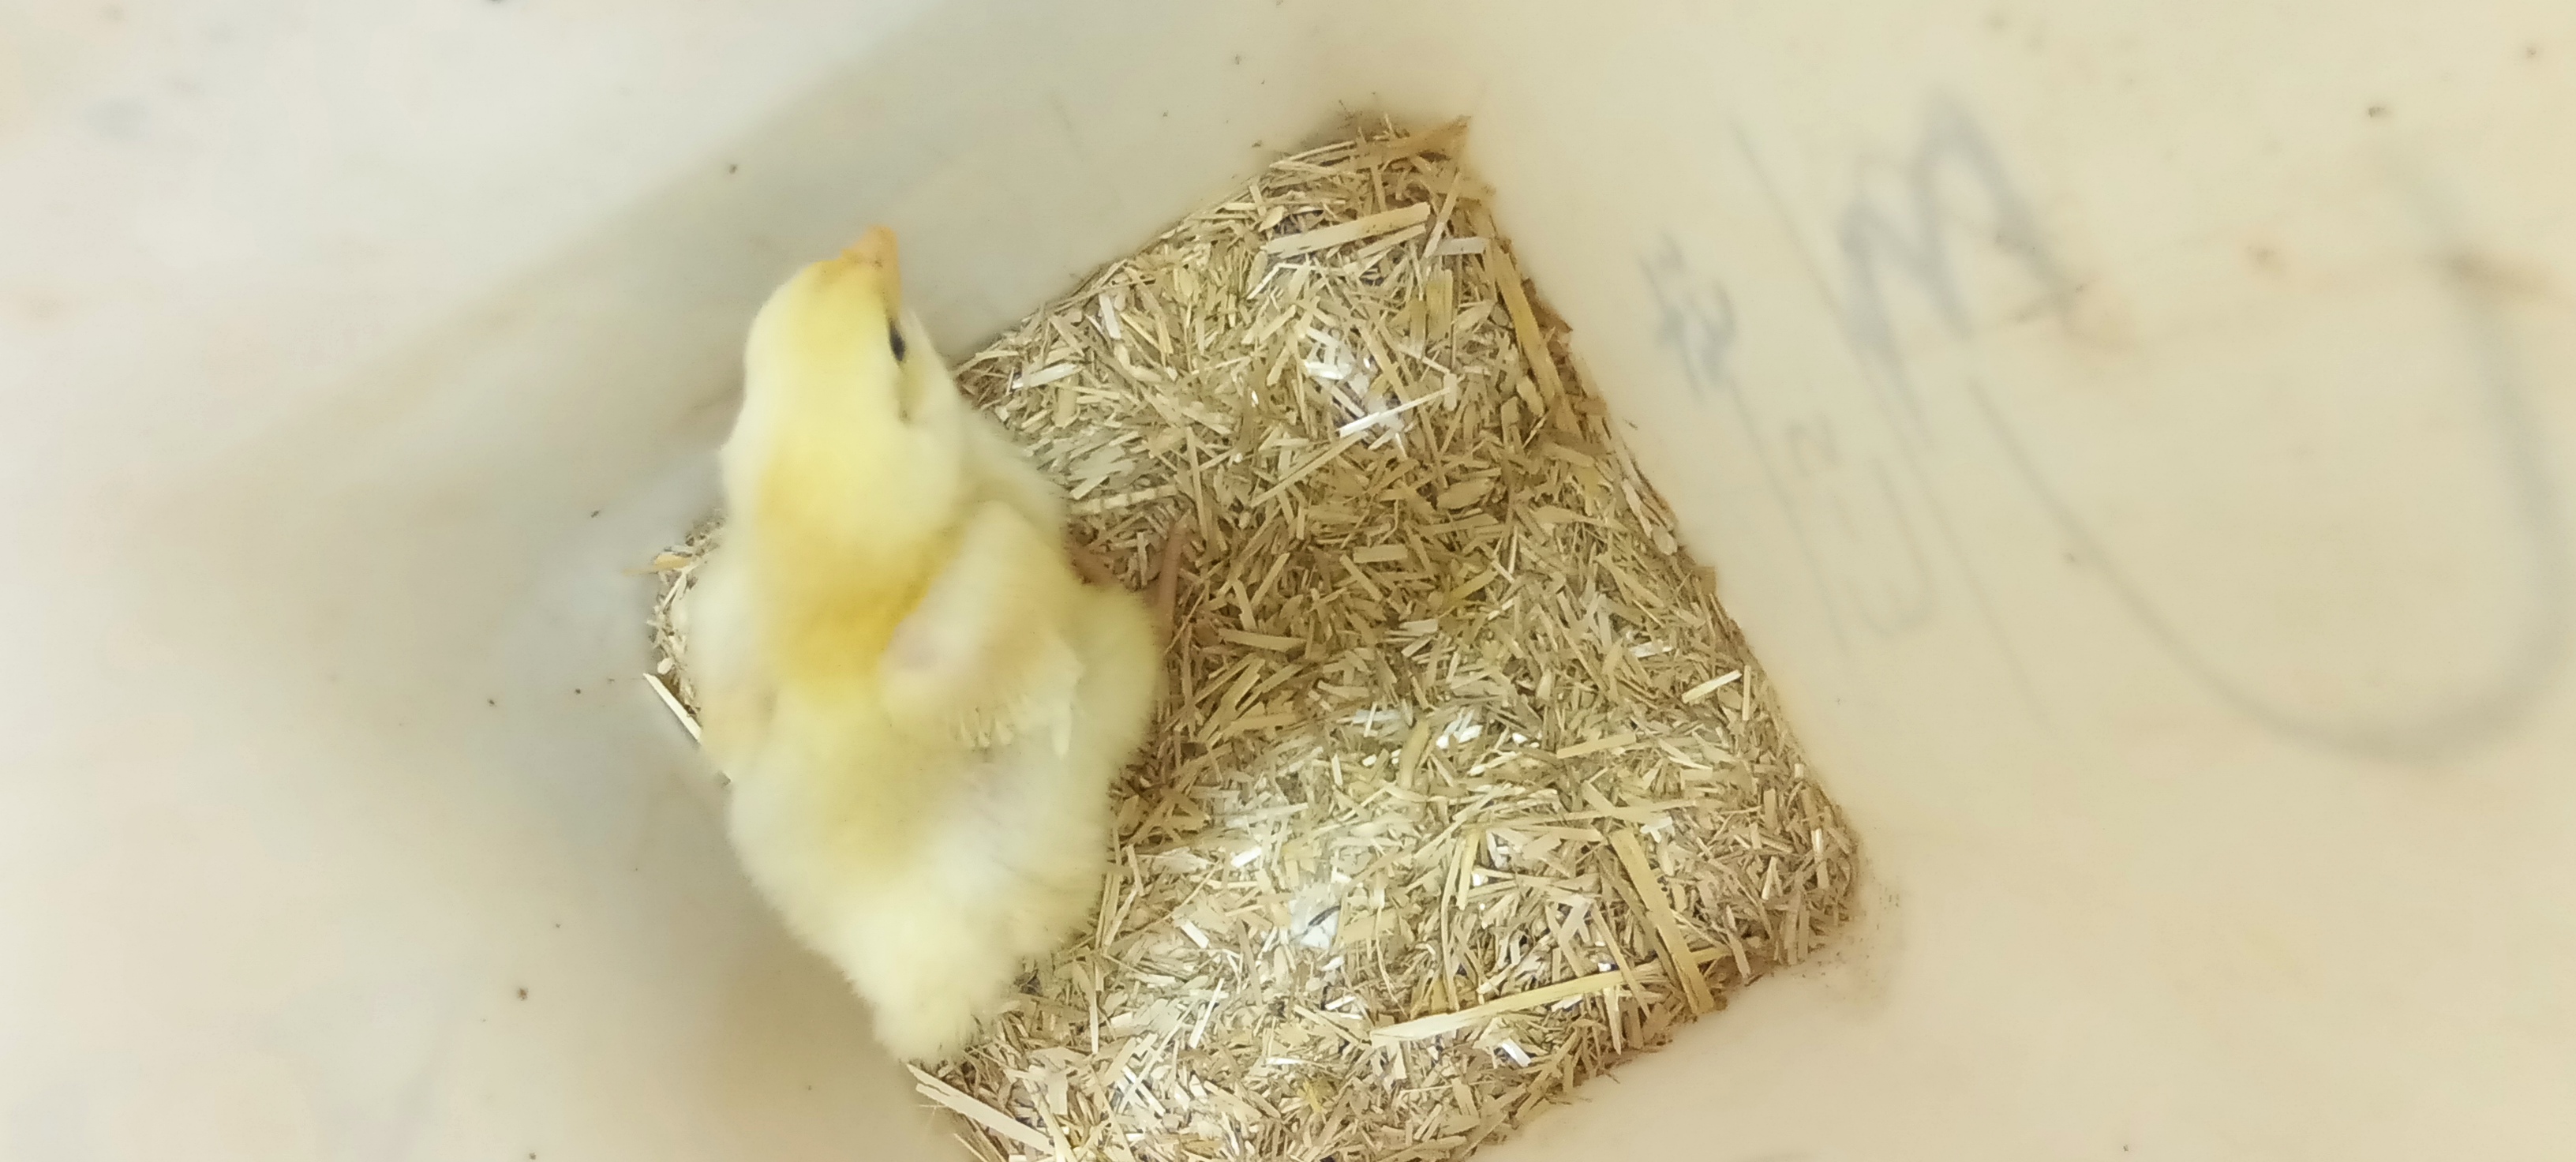
Weight: 191 g